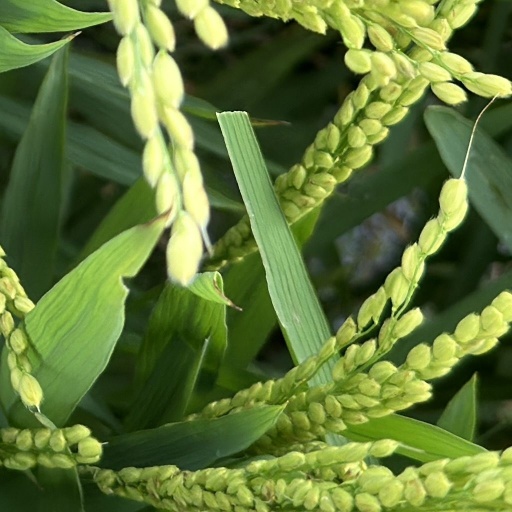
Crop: rice